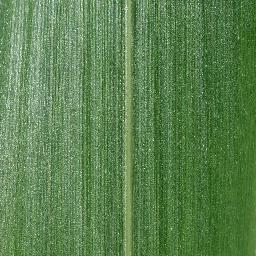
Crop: corn
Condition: (maize)_healthy